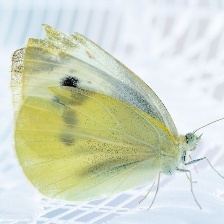
Species: CABBAGE WHITE
Butterfly family (ImageNet category): cabbage_butterfly